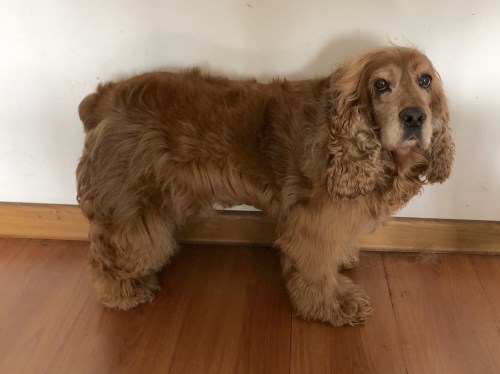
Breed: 286-n000111-cocker_spaniel